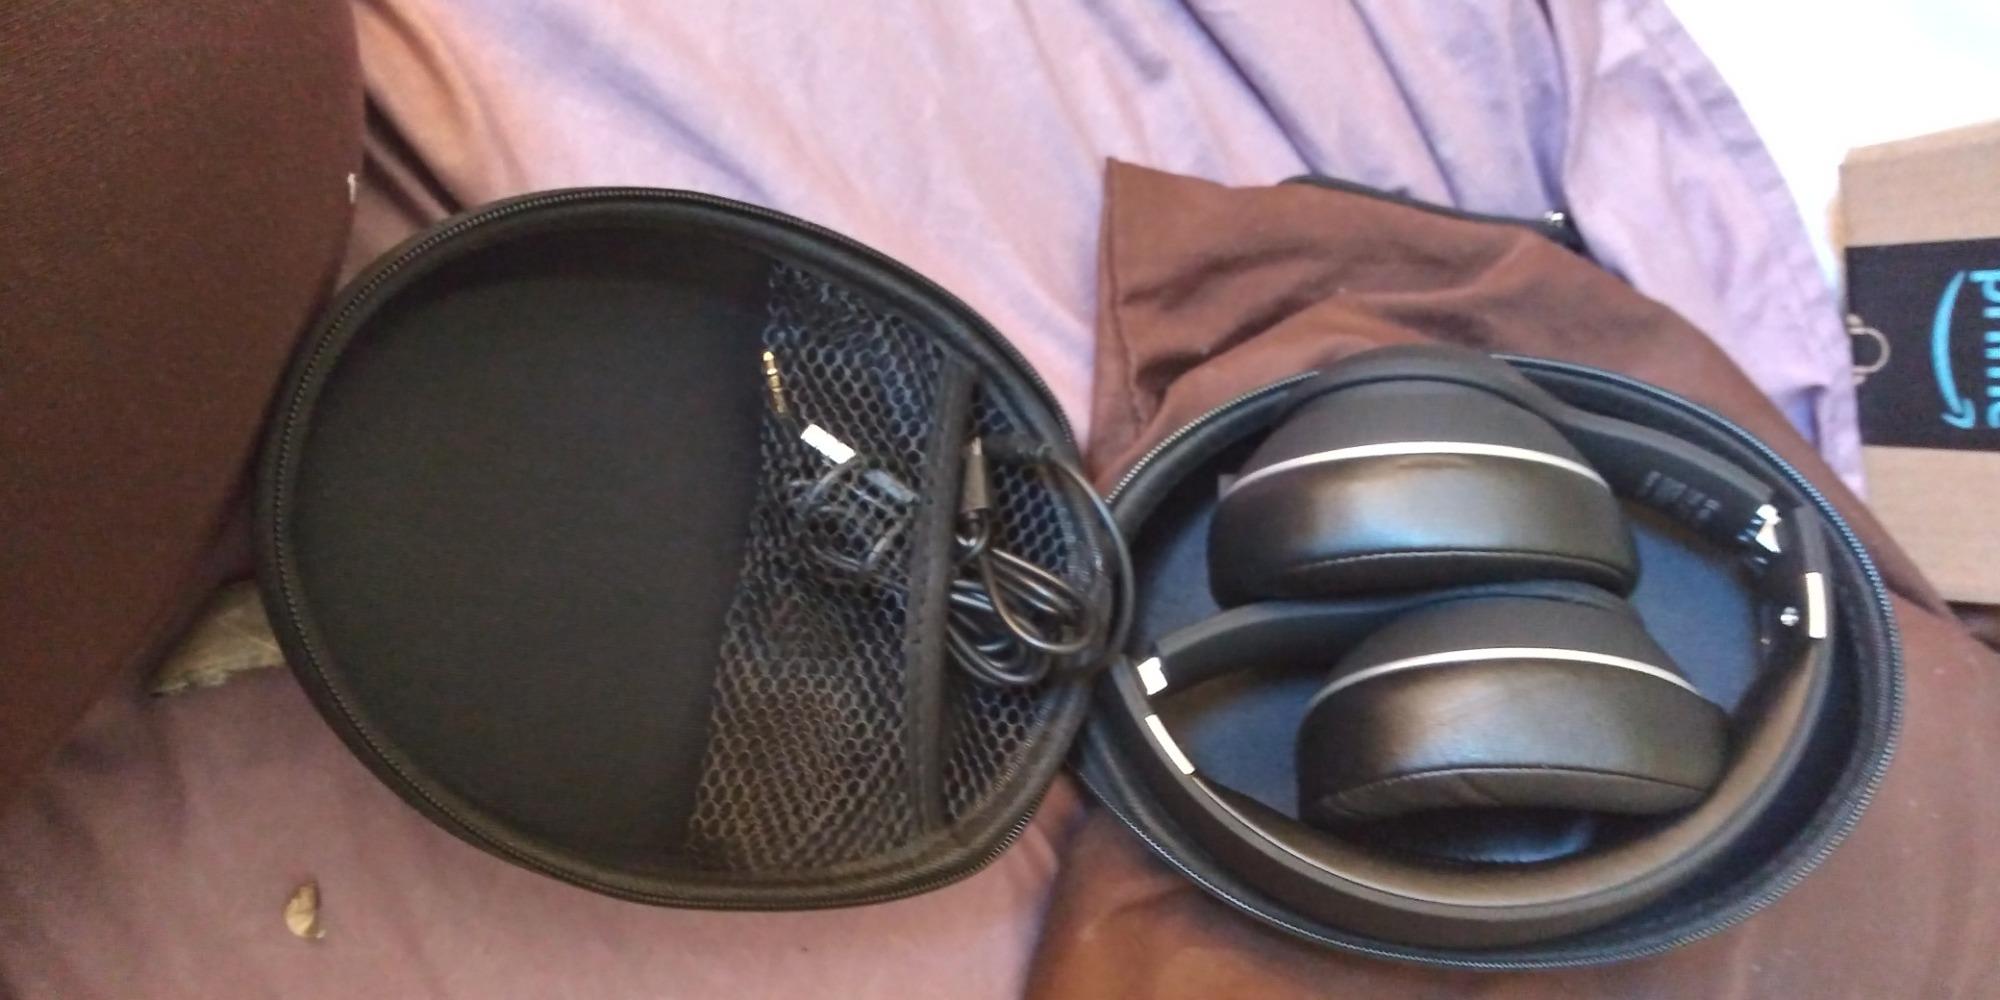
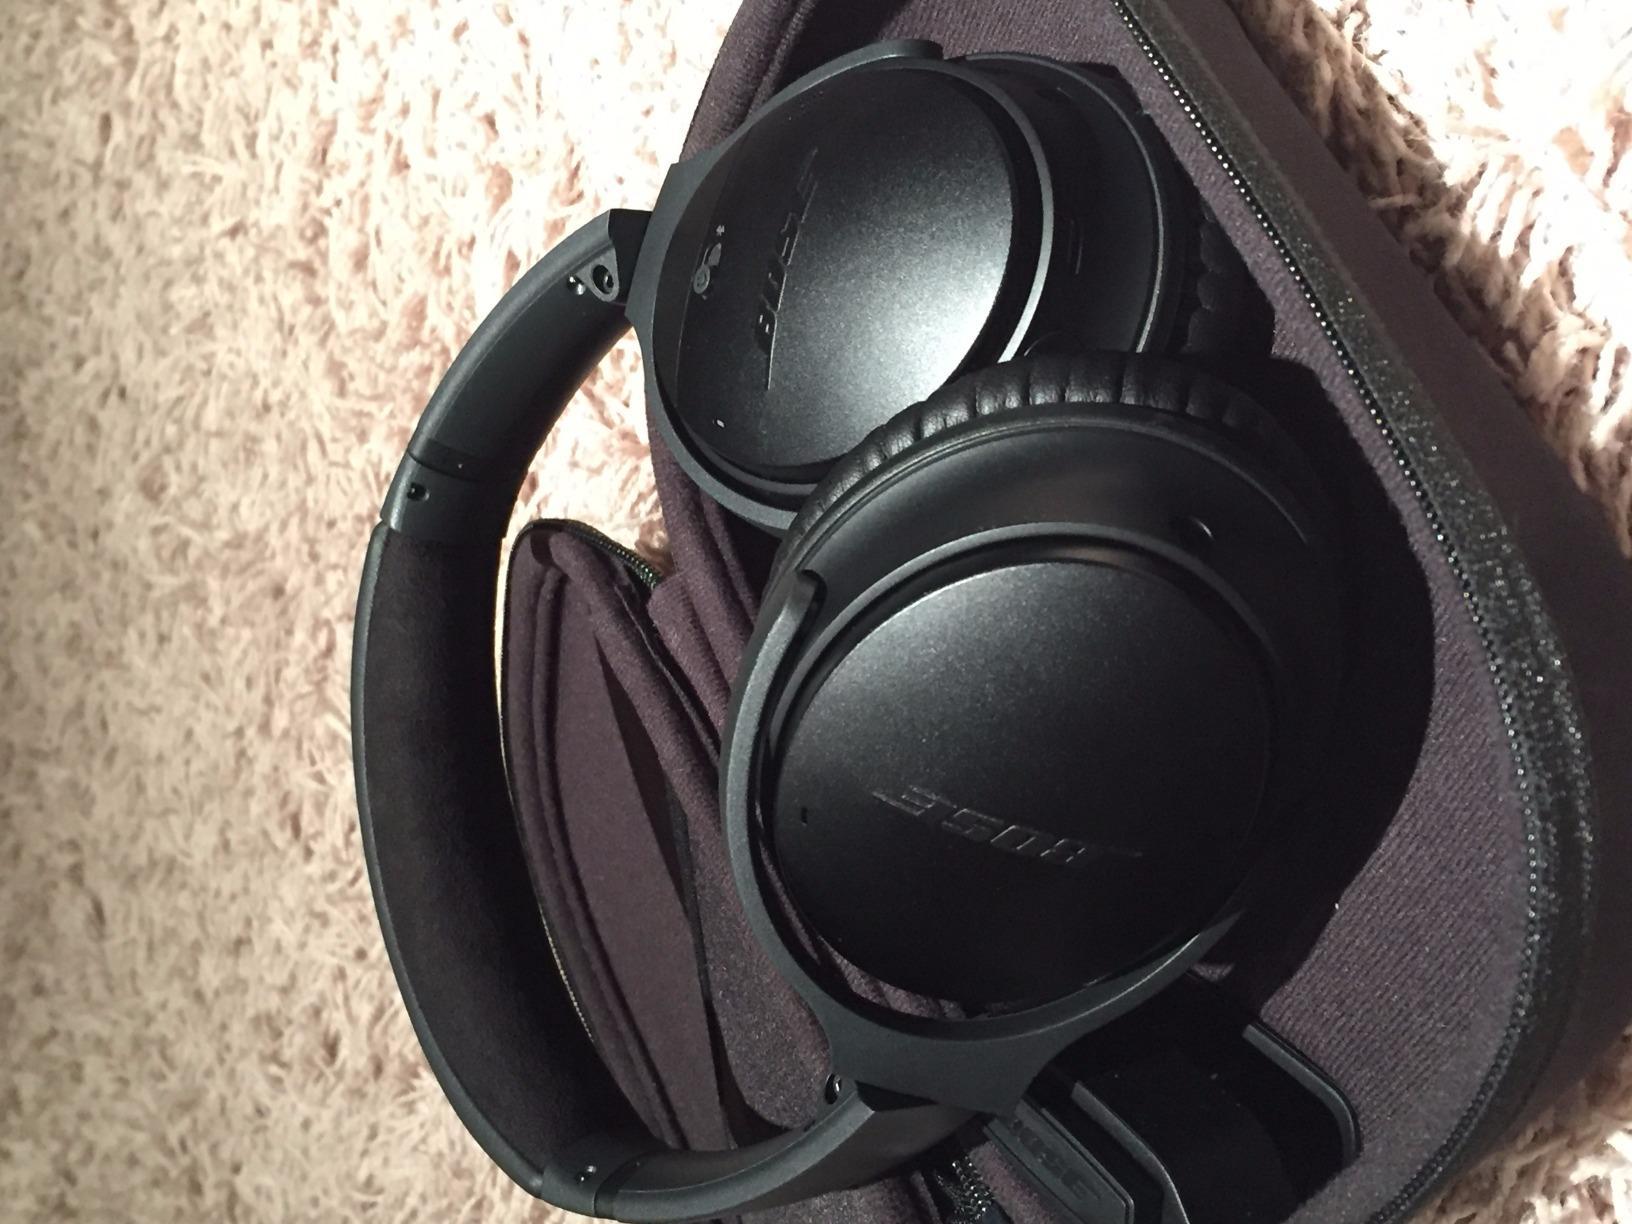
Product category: headphones
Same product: no